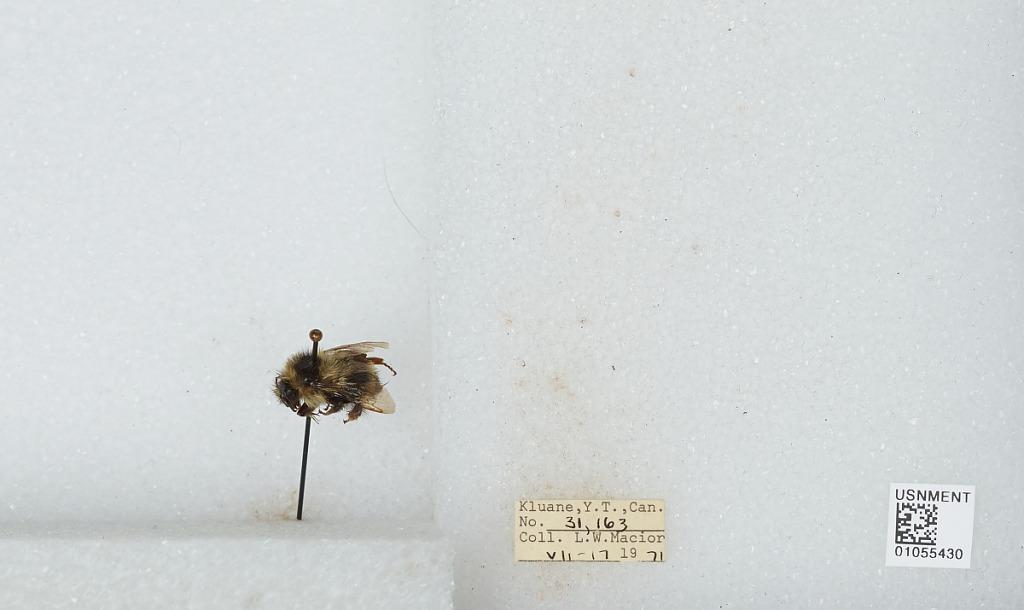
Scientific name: Bombus bifarius nearcticus
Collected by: L. Macior
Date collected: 1971-7-17
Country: Canada
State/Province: Yukon Territory
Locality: Kluane
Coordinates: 60.75, -139.5